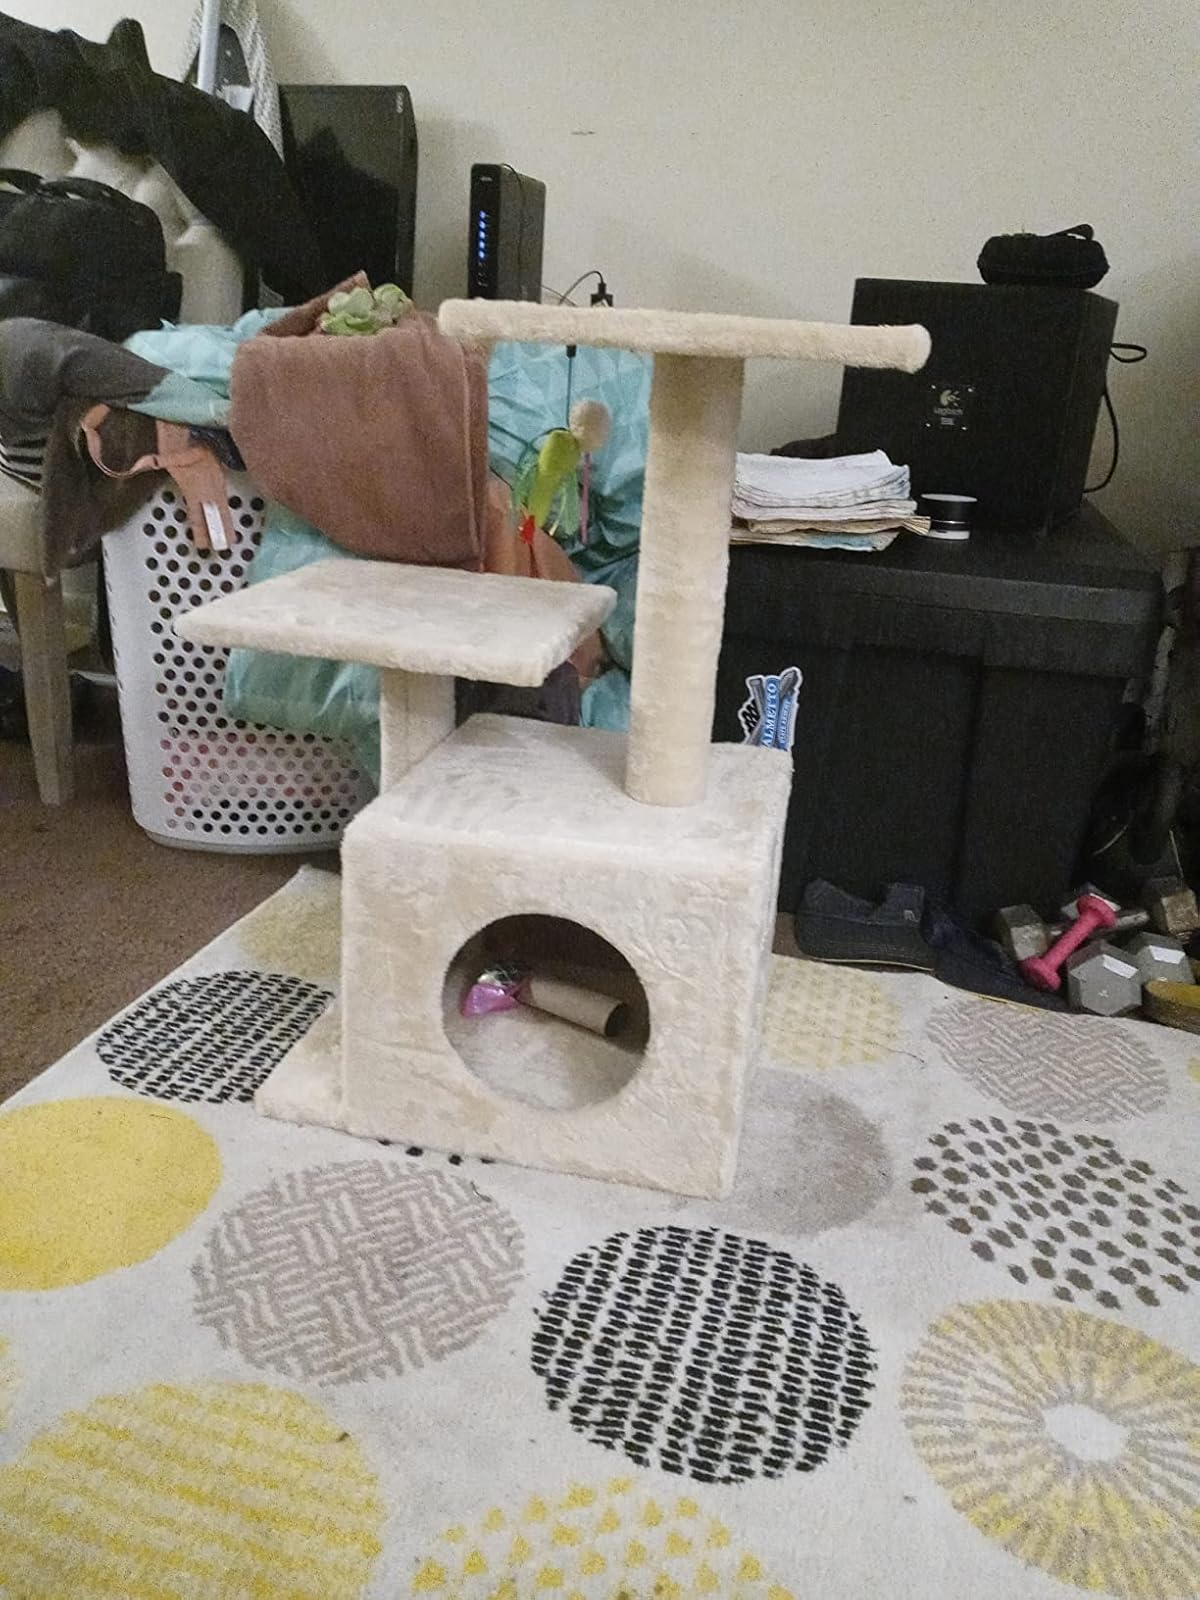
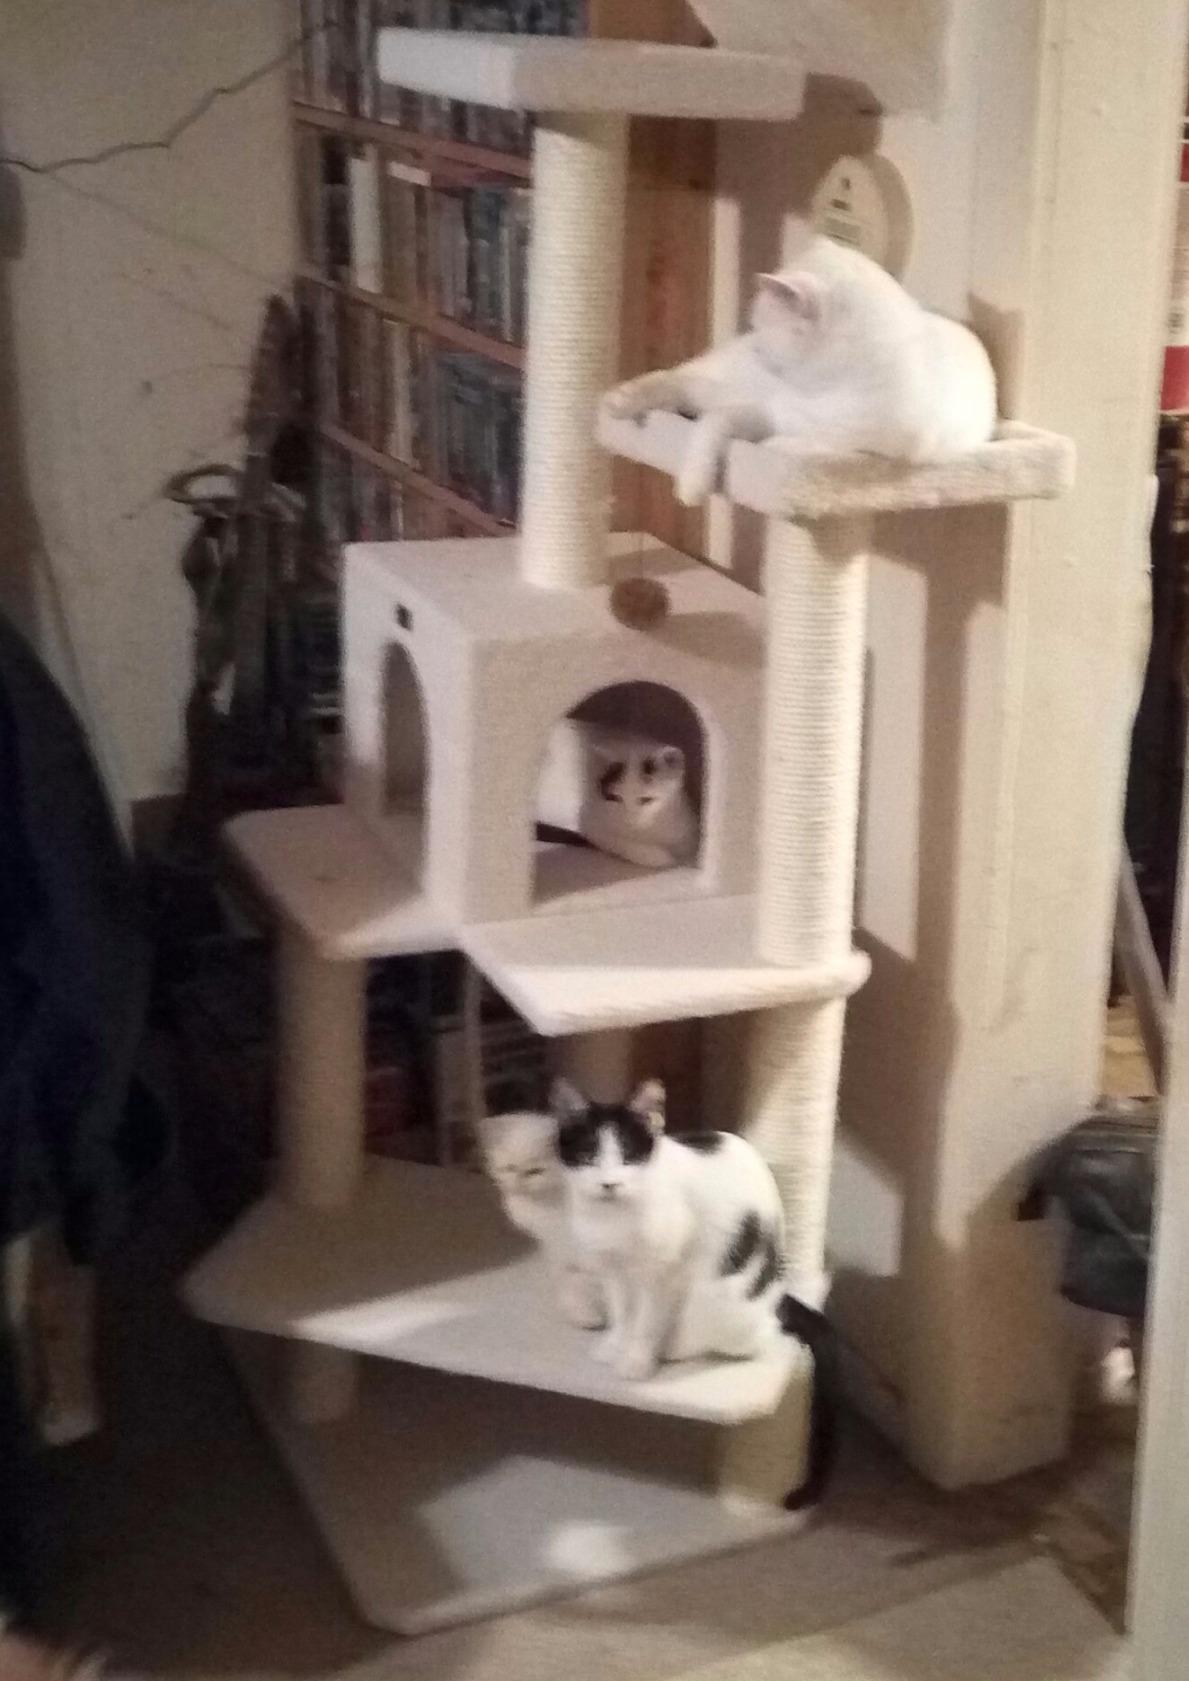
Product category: items_cat tree
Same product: no